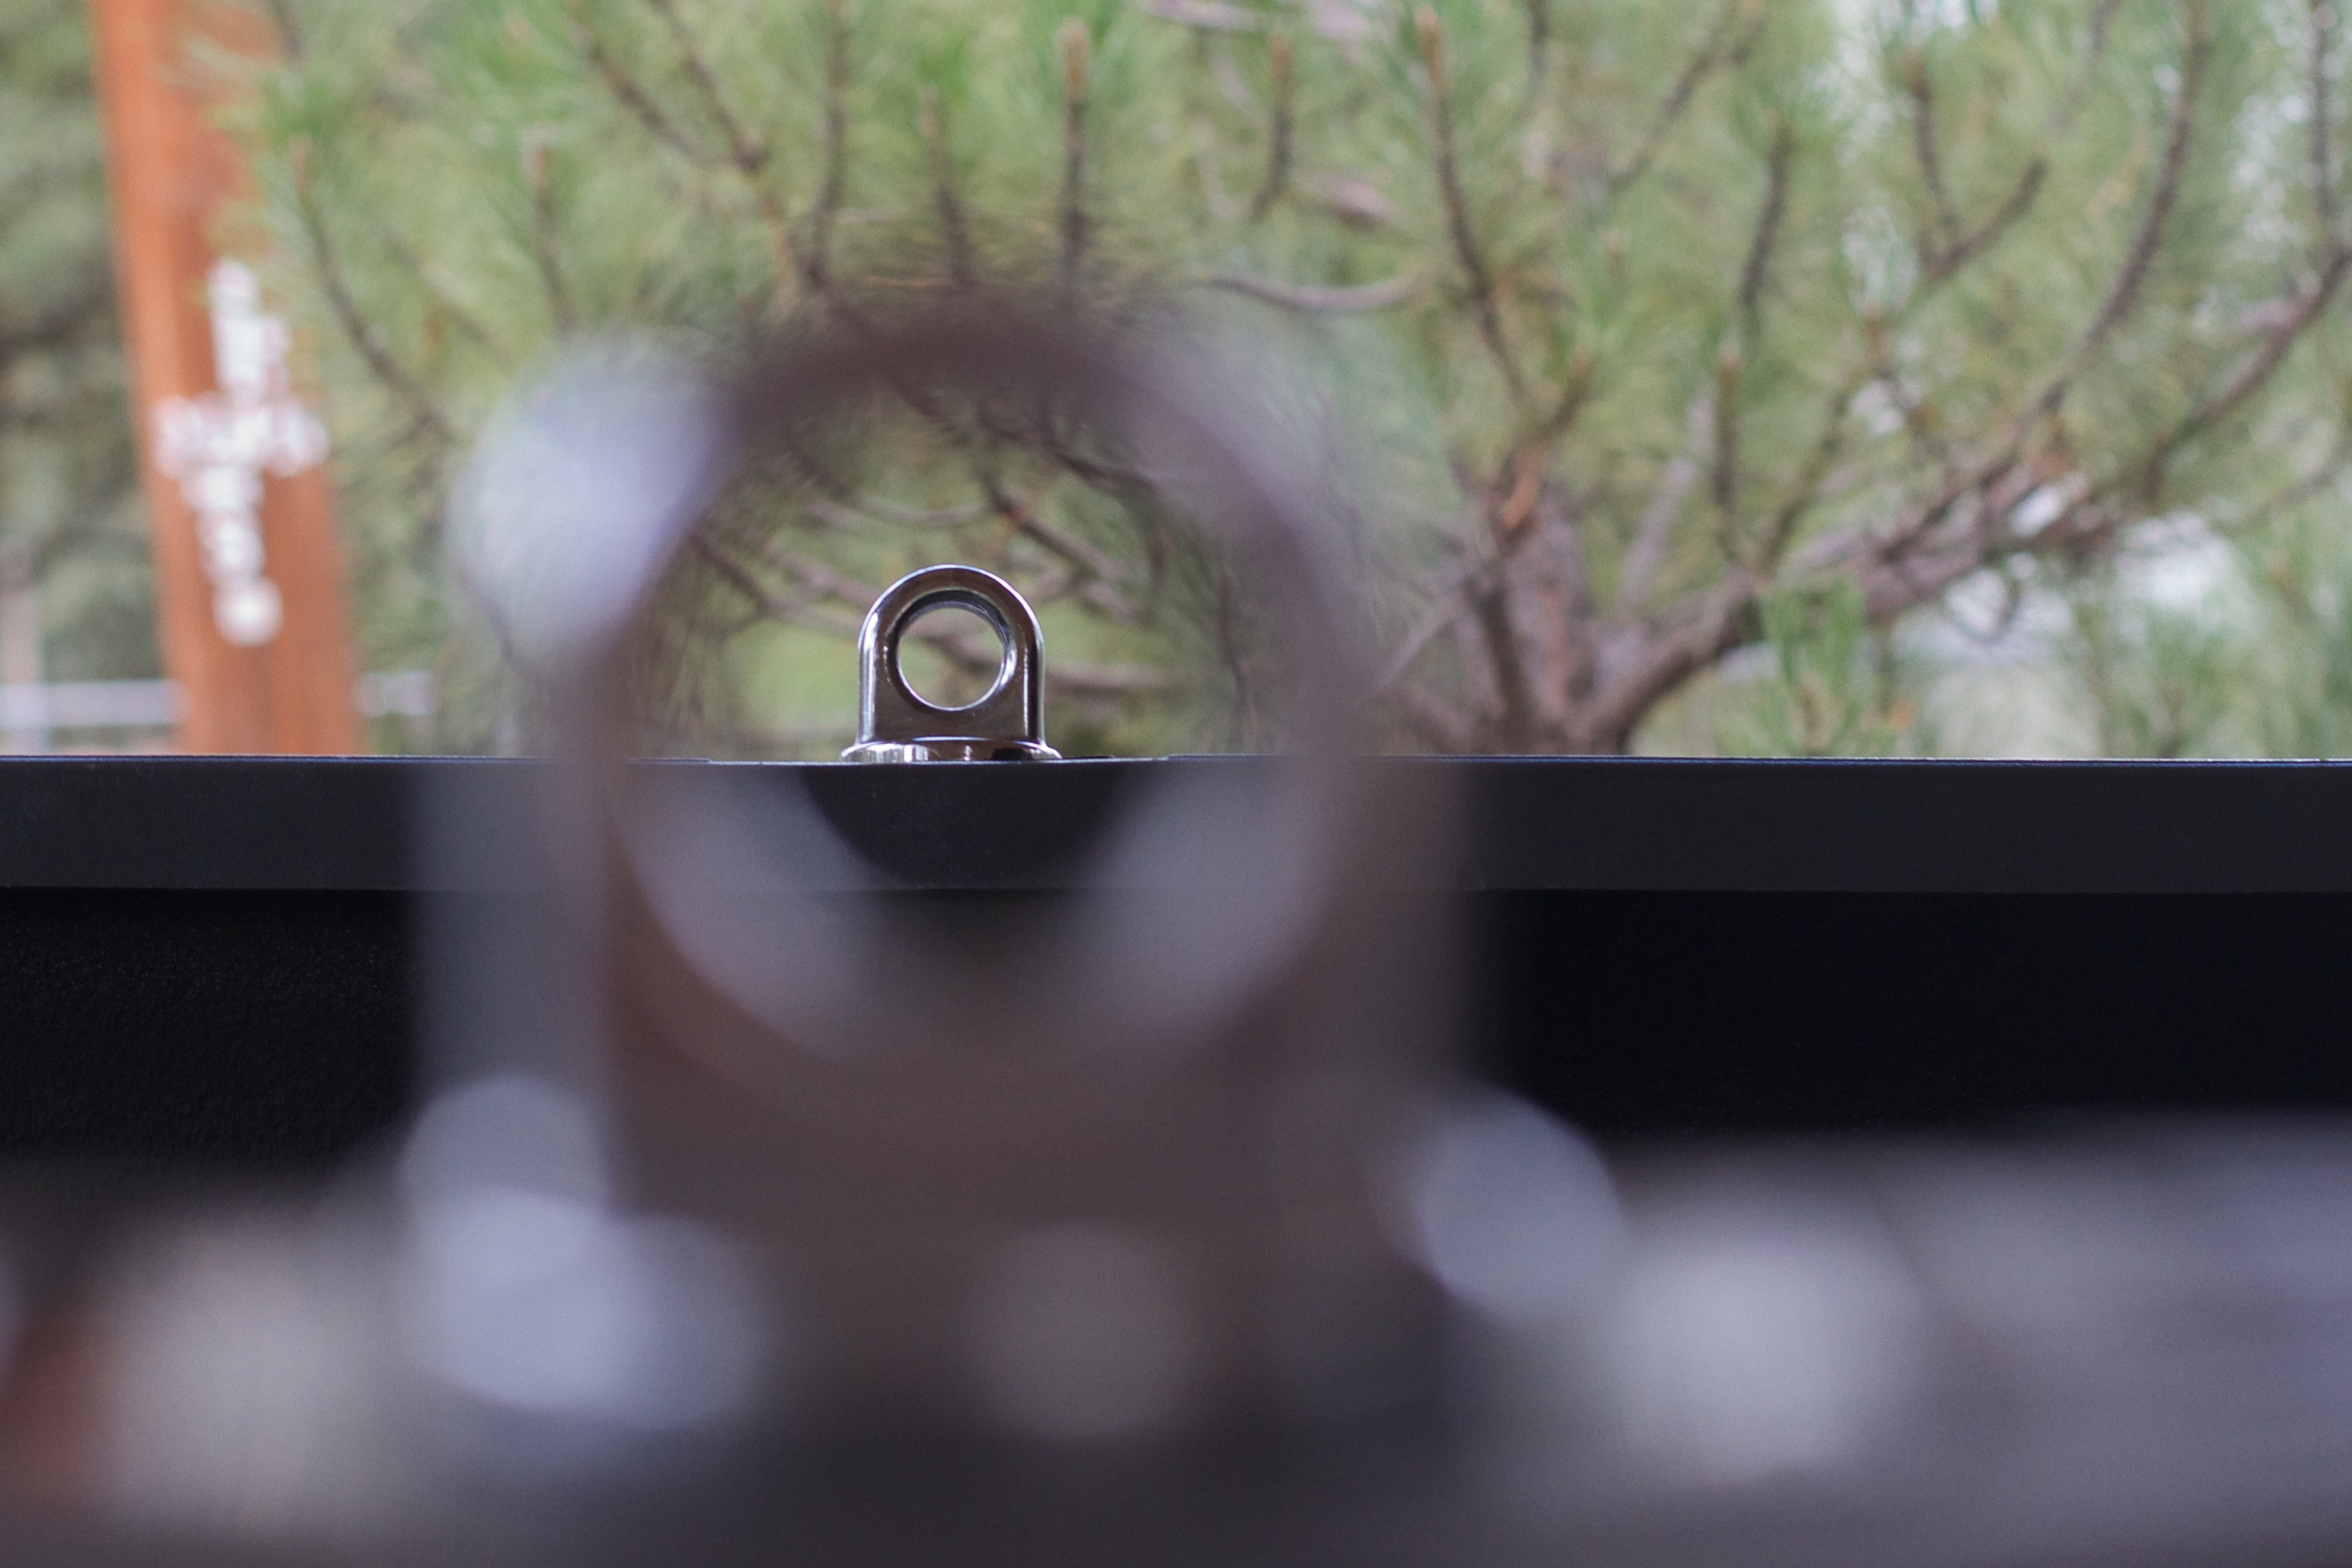
light, photography, green, reflection, color, darkness, close up, human body, eye, glasses, organ, emotion, screenshot, macro photography